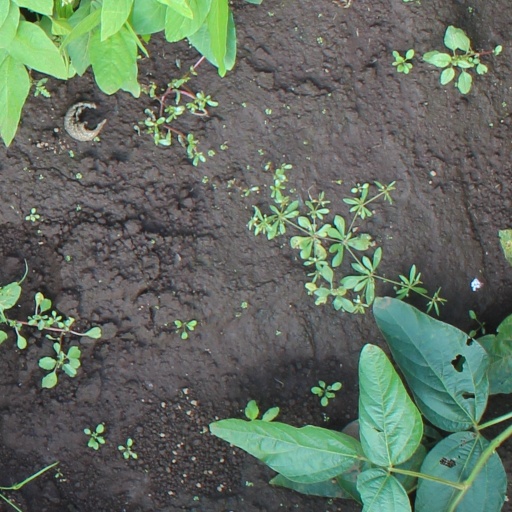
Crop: soybean